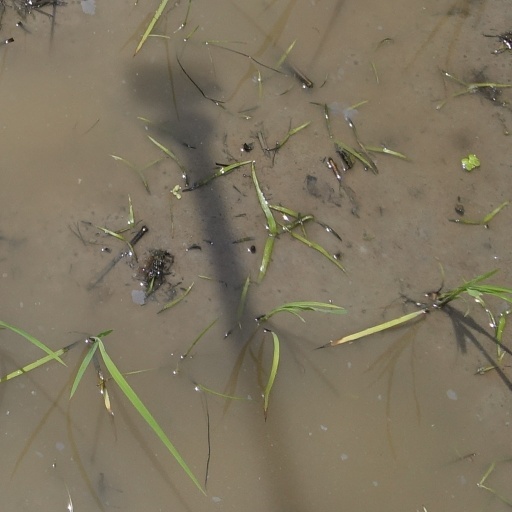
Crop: rice